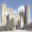
Label: castle